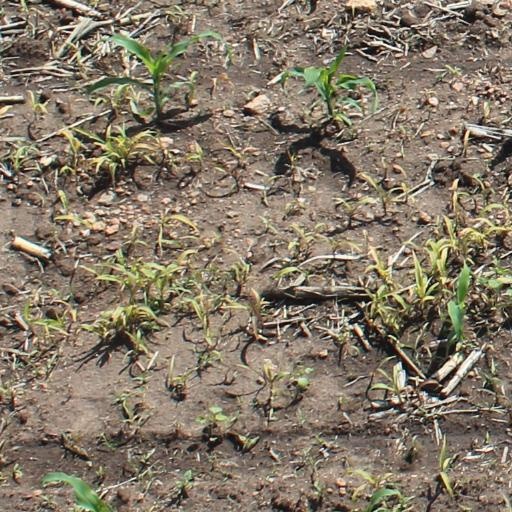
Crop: maize; corn